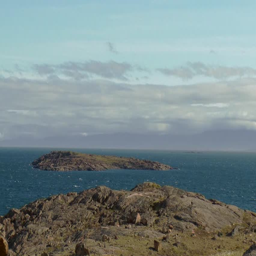
arctic ocean and small islands on the coast